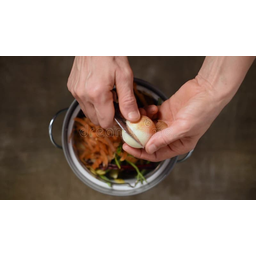
Label: trash